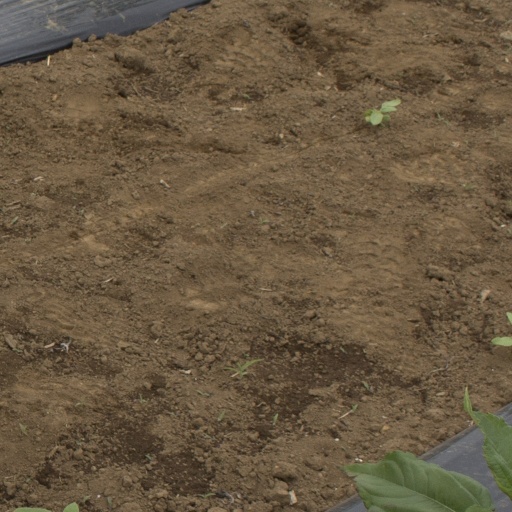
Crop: Jerusalem artichoke